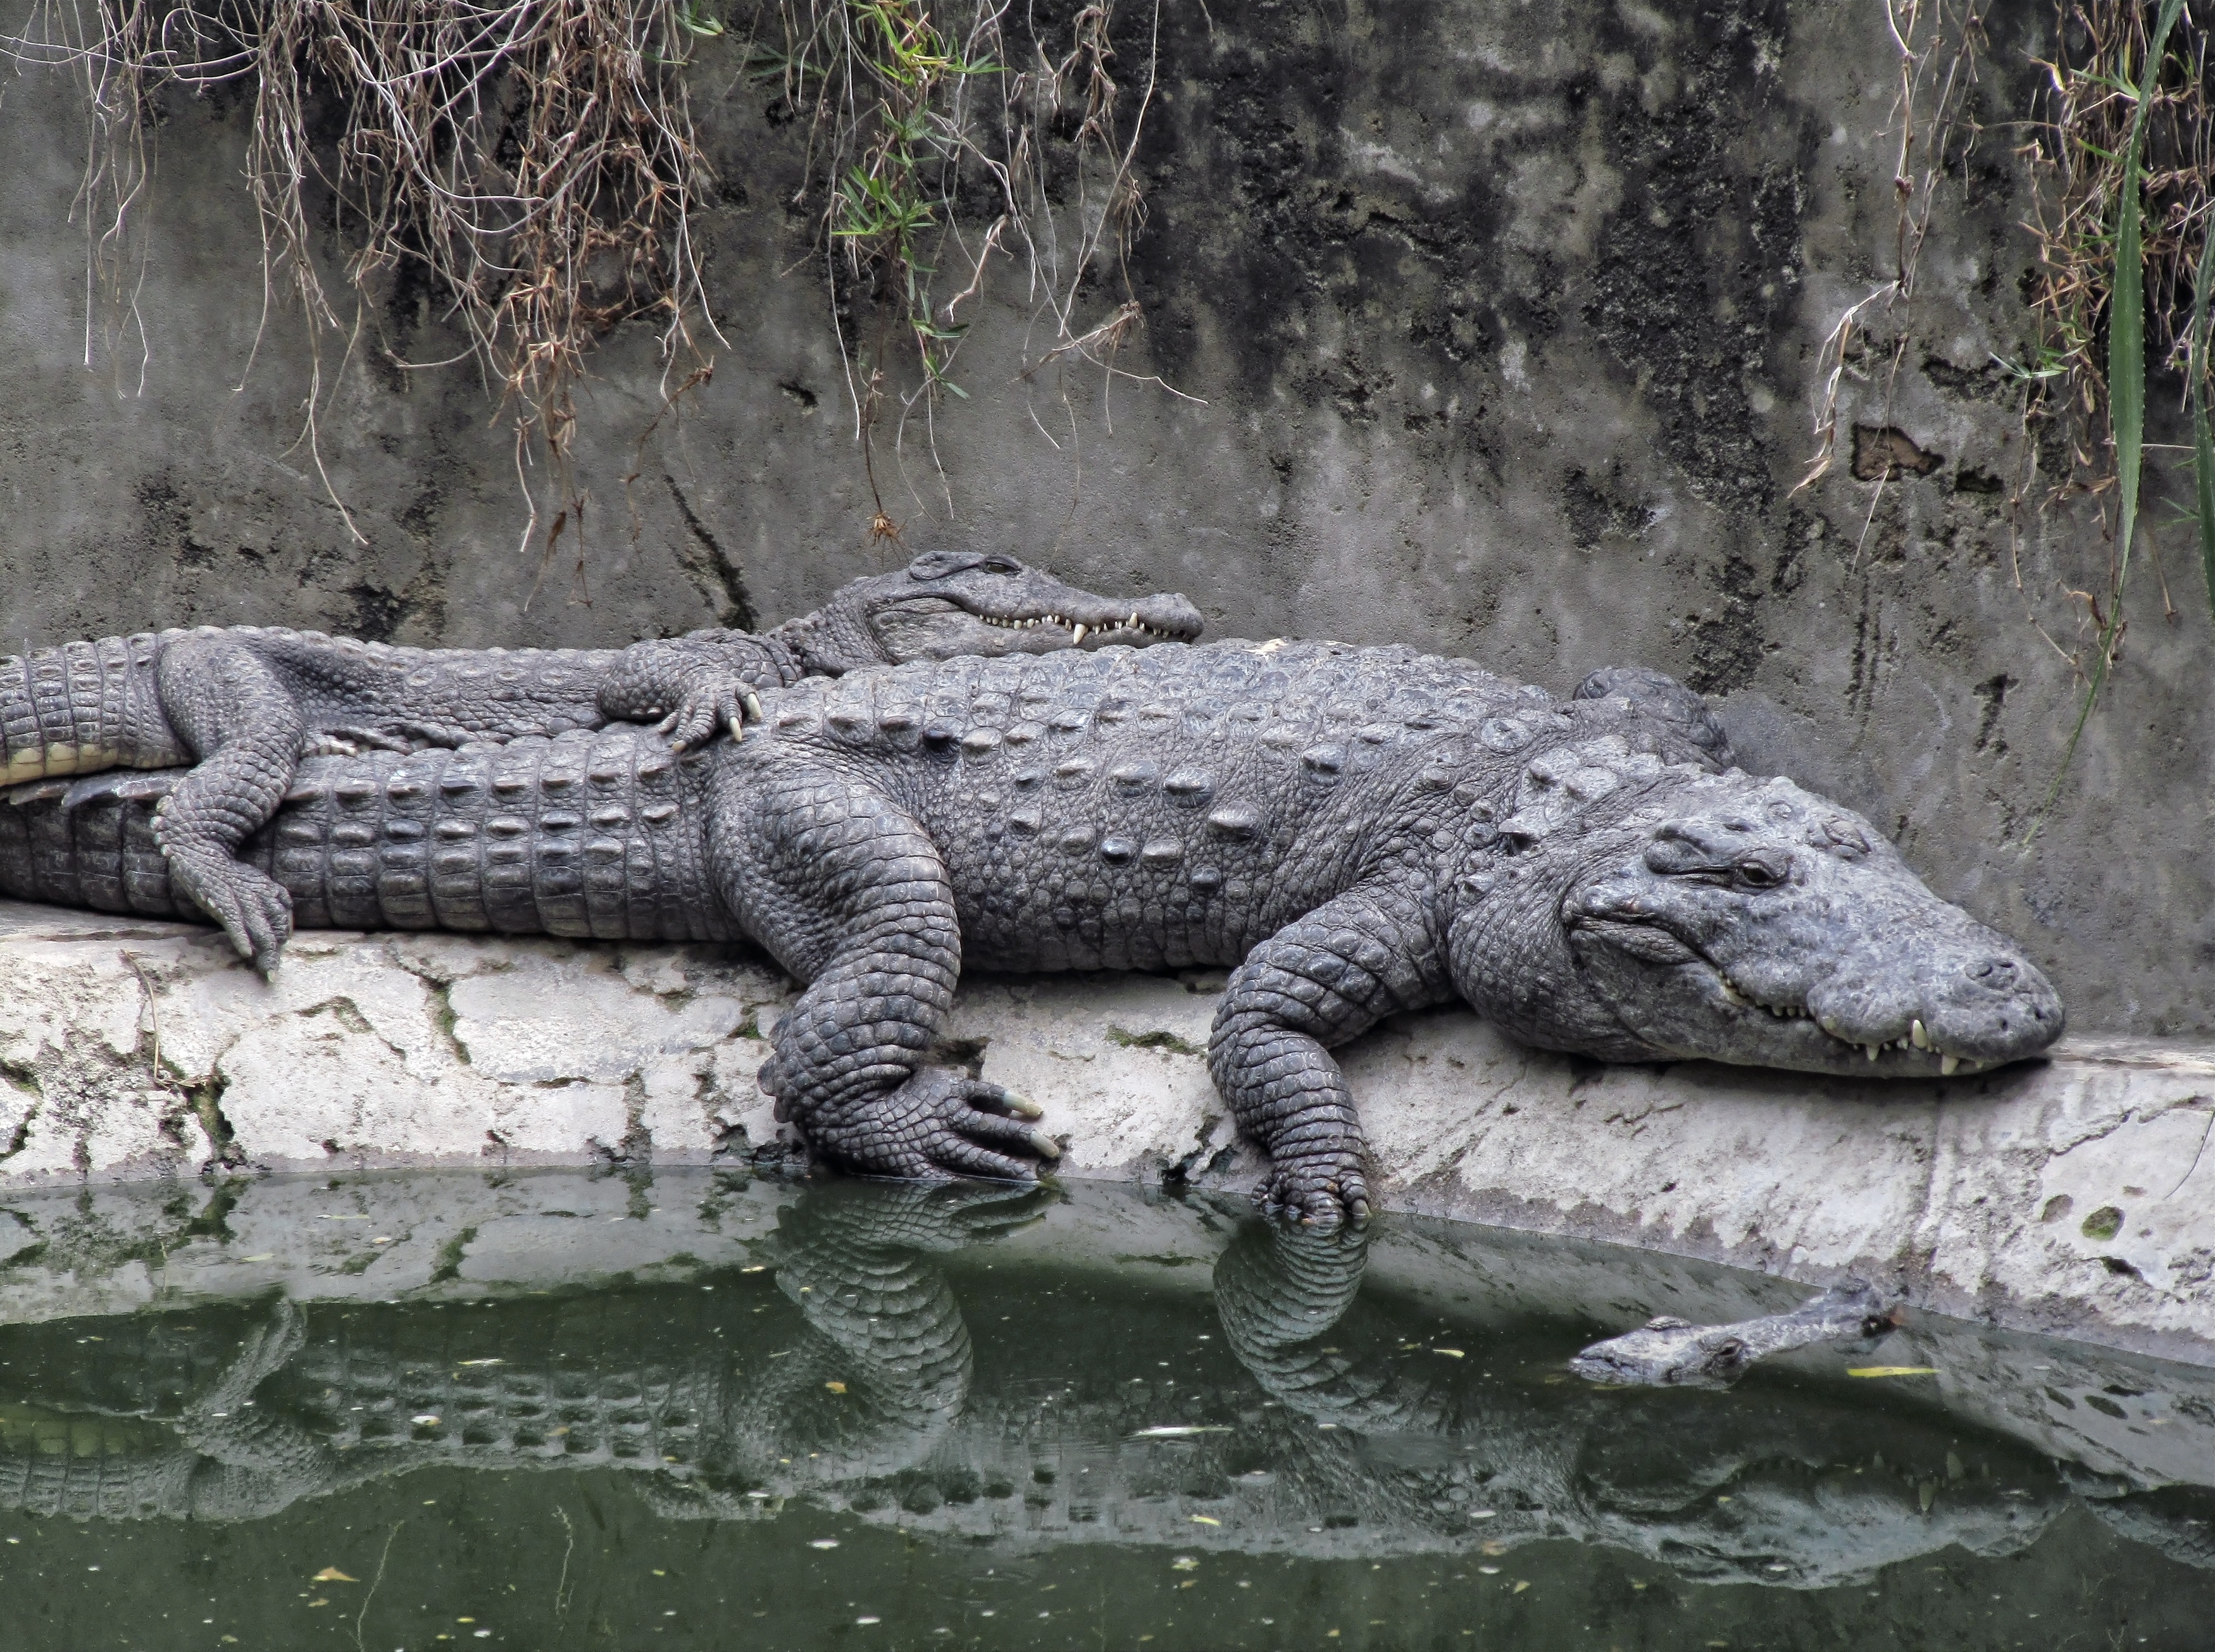
water, nature, group, morning, pond, wildlife, zoo, reflection, sleeping, tropical, calm, couple, gray, aquatic, rest, predator, reptile, close, fauna, crocodile, alligator, embrace, family, lazy, adults, sleep, relaxation, sleepy, animals, vertebrate, wallpaper, big, day, large, boss, indian, weekend, carnivore, dreamy, tropics, fatigue, bored, intimate, crocodiles, alligators, muddy, cunning, satisfied, mature, boredom, embracing, midday, crocodilia, cold blooded, american alligator, gharial, idle, nile crocodile, after dinner, contented, replete, sluggish, lackadaisical, indifferent, repose, meat eater, late morning, dozy